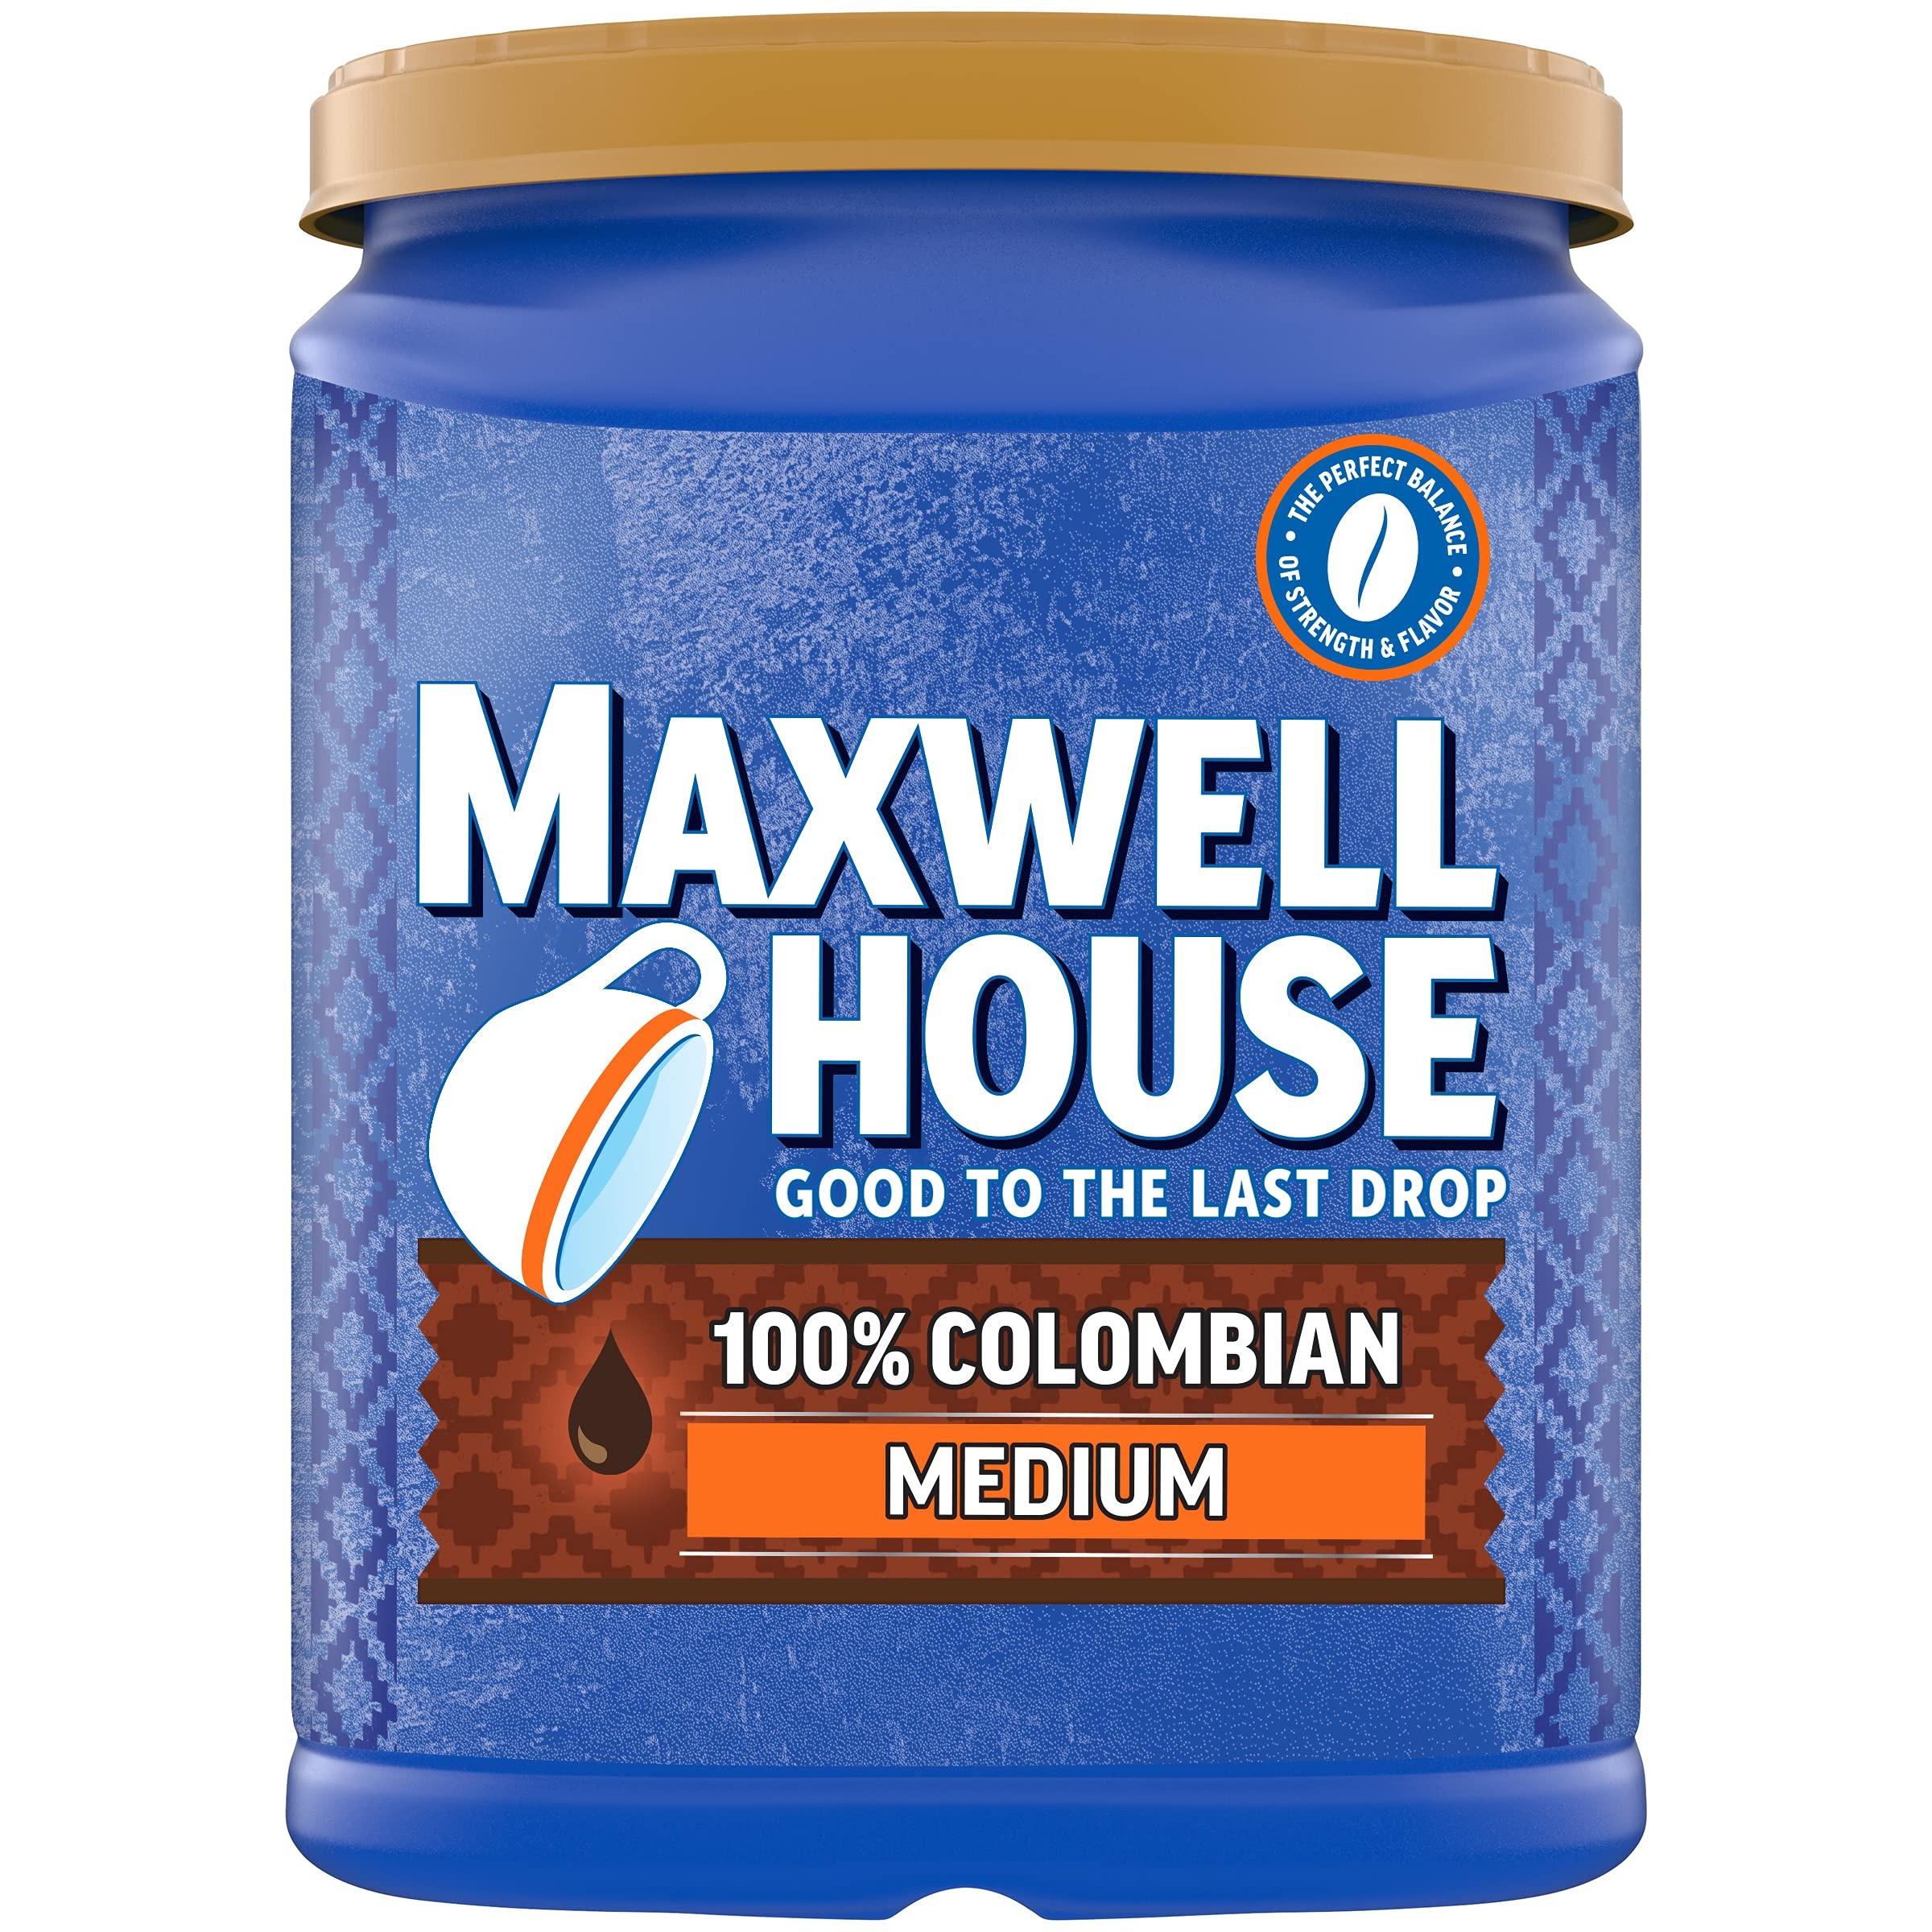
Item Name: Maxwell House 100% Colombian Medium Roast Ground Coffee (37.7 oz Canister)
Bullet Point 1: One 37.7 oz. canister of Maxwell House Medium Roast 100% Colombian Ground Coffee
Bullet Point 2: Maxwell House Medium Roast 100% Colombian Ground Coffee has a consistently great taste
Bullet Point 3: Maxwell House Medium Roast 100% Colombian Ground Coffee has a consistently great taste
Bullet Point 4: Made with 100% real Colombian coffee beans
Bullet Point 5: Perfect for use in automatic drip brewers
Bullet Point 6: Packaged in a resealable canister to lock in flavor
Bullet Point 7: Certified Kosher ground coffee
Value: 37.7
Unit: Ounce

Price: 21.38